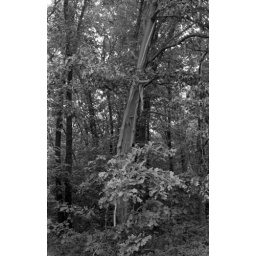
lightning struck an oak tree across from our house in 12 Oaks